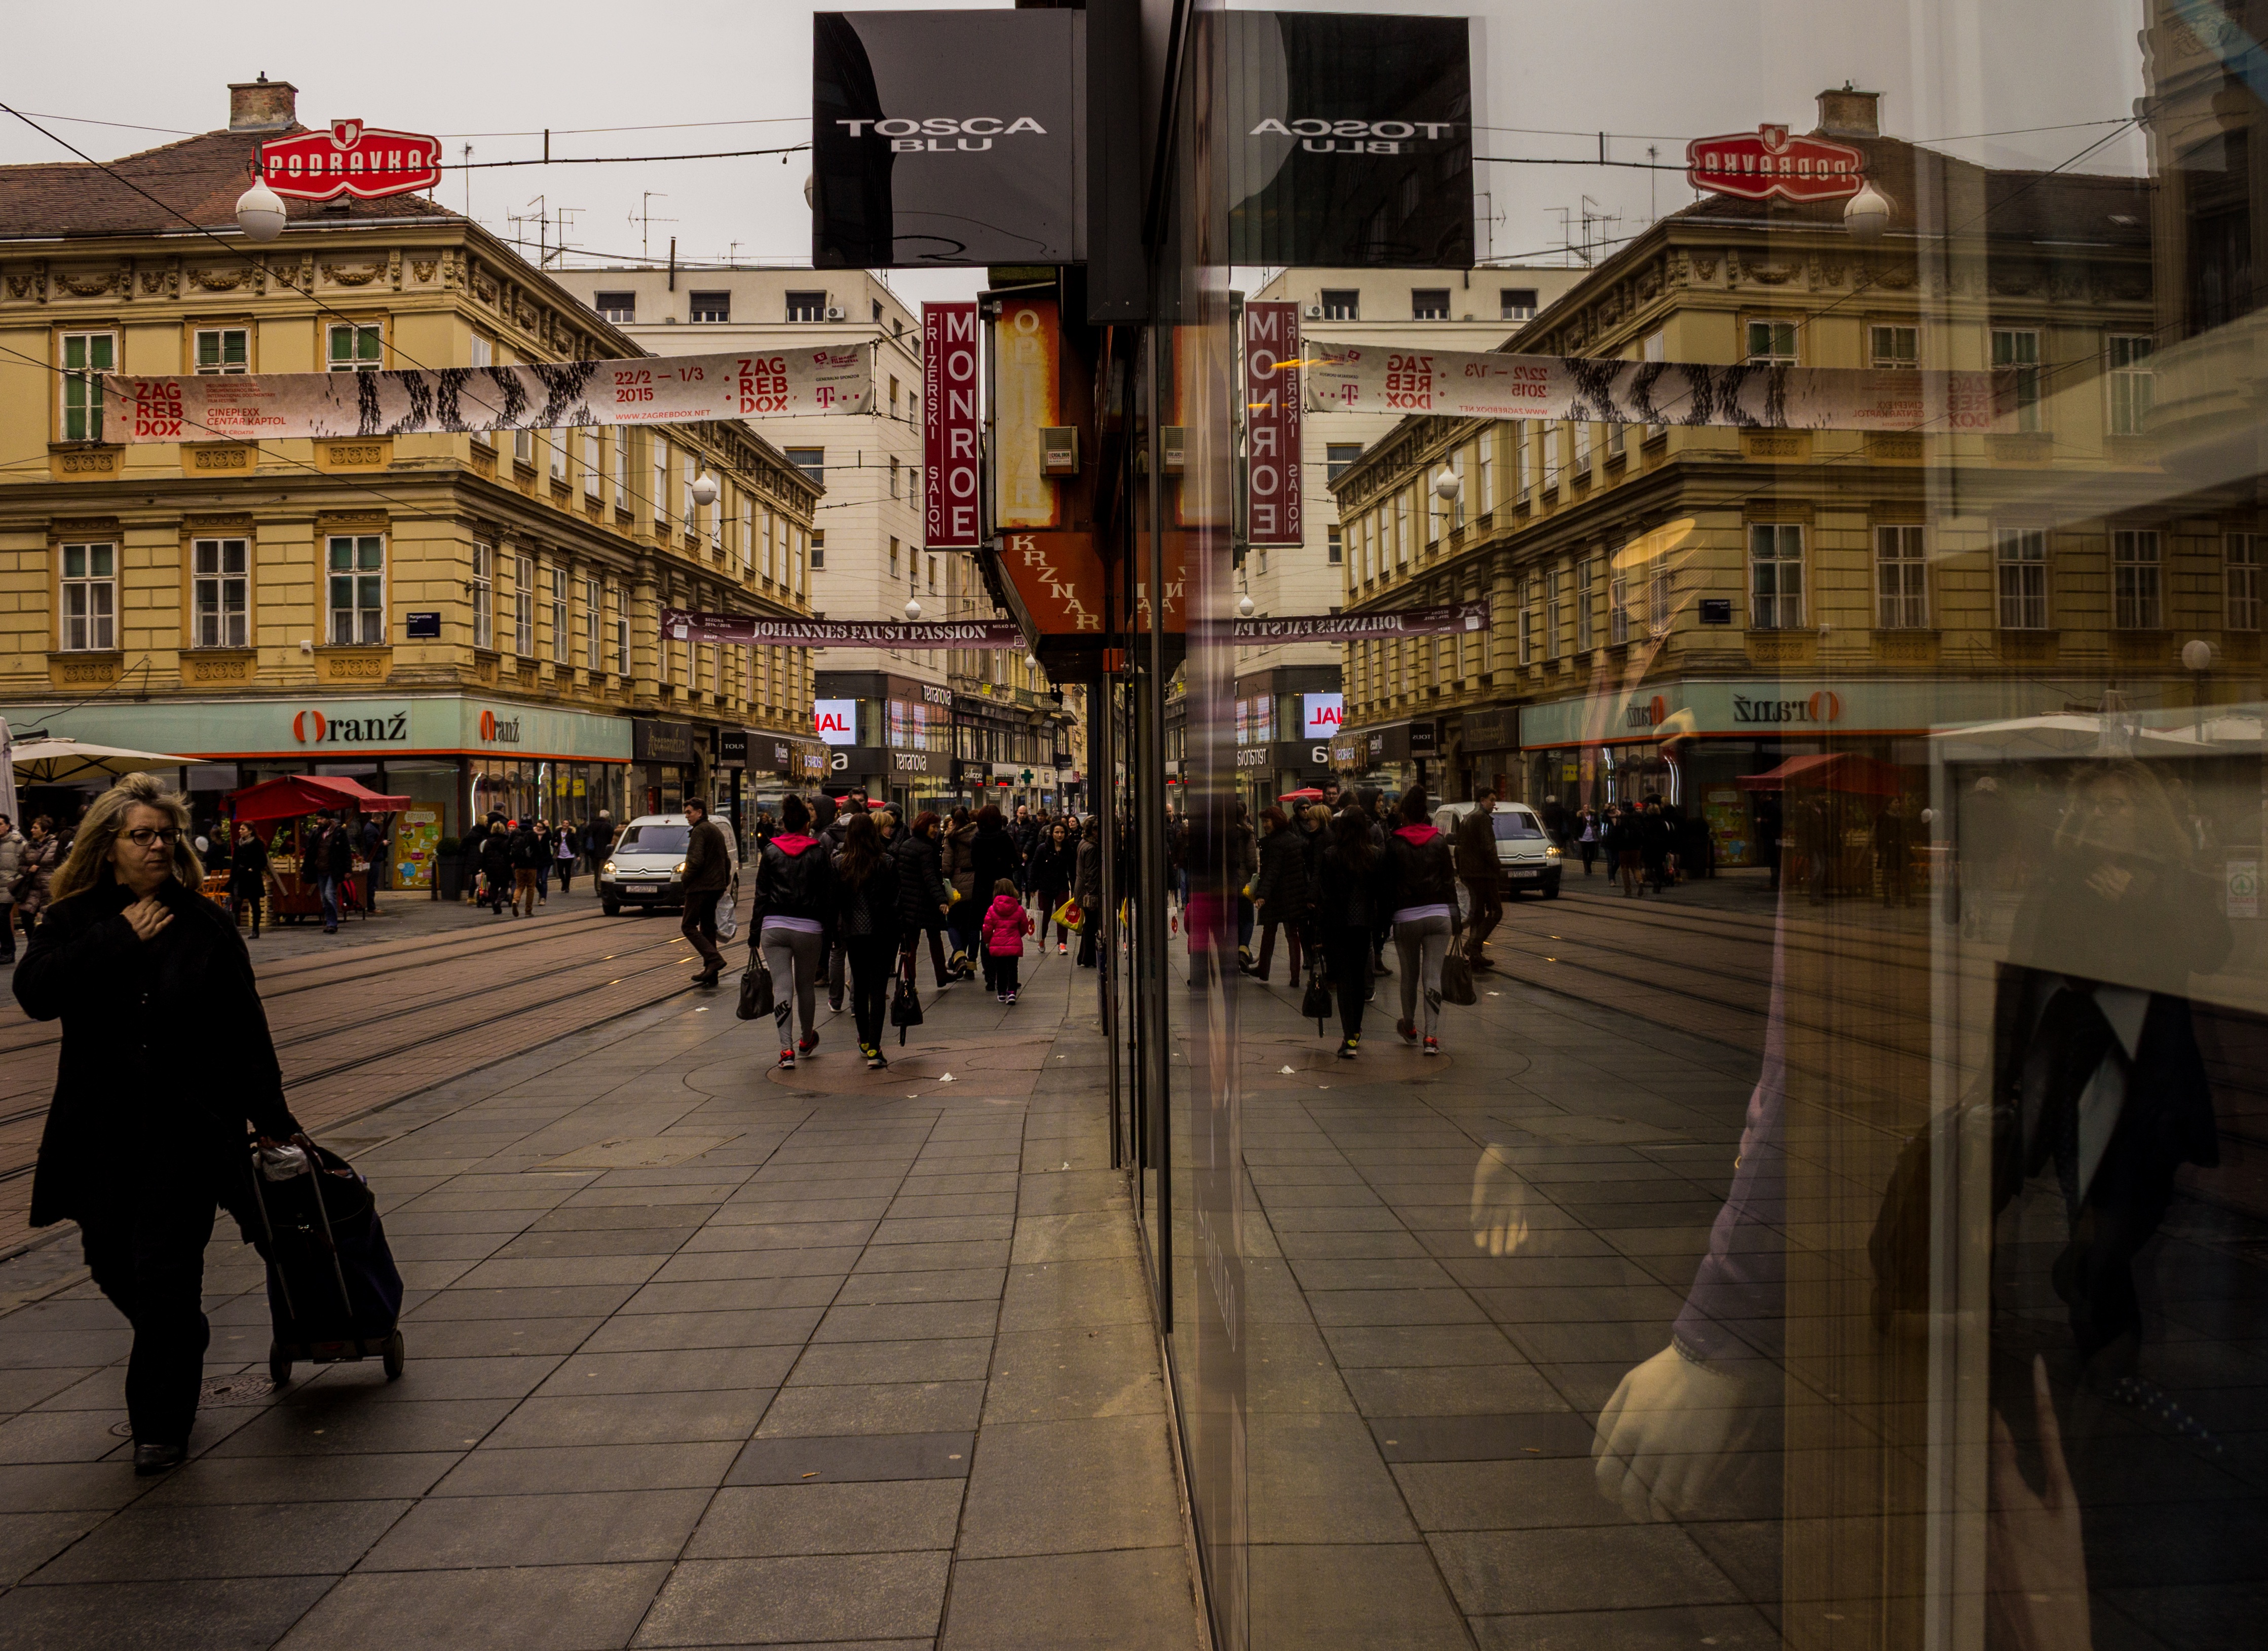
pedestrian, road, street, night, town, city, walkway, cityscape, downtown, travel, transport, store, reflection, plaza, public transport, croatia, infrastructure, rush hour, shopping mall, urban area, zagreb, human settlement